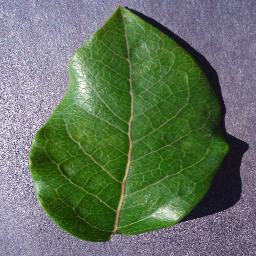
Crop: blueberry
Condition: healthy